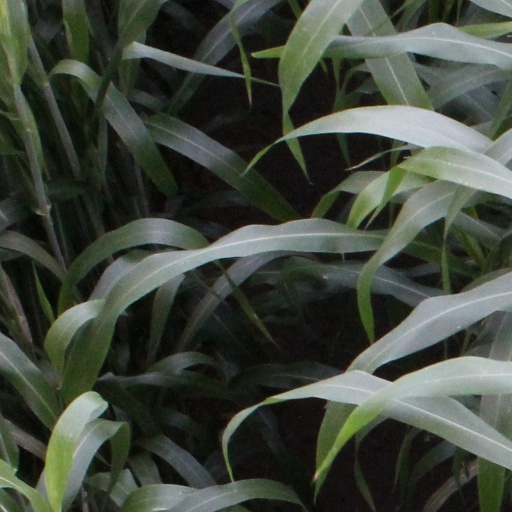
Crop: sorghum